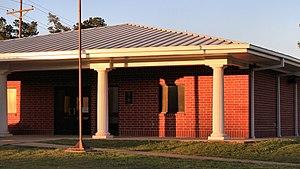
Rose City est une ville située à l'ouest du comté d'Orange, au Texas, aux États-Unis.